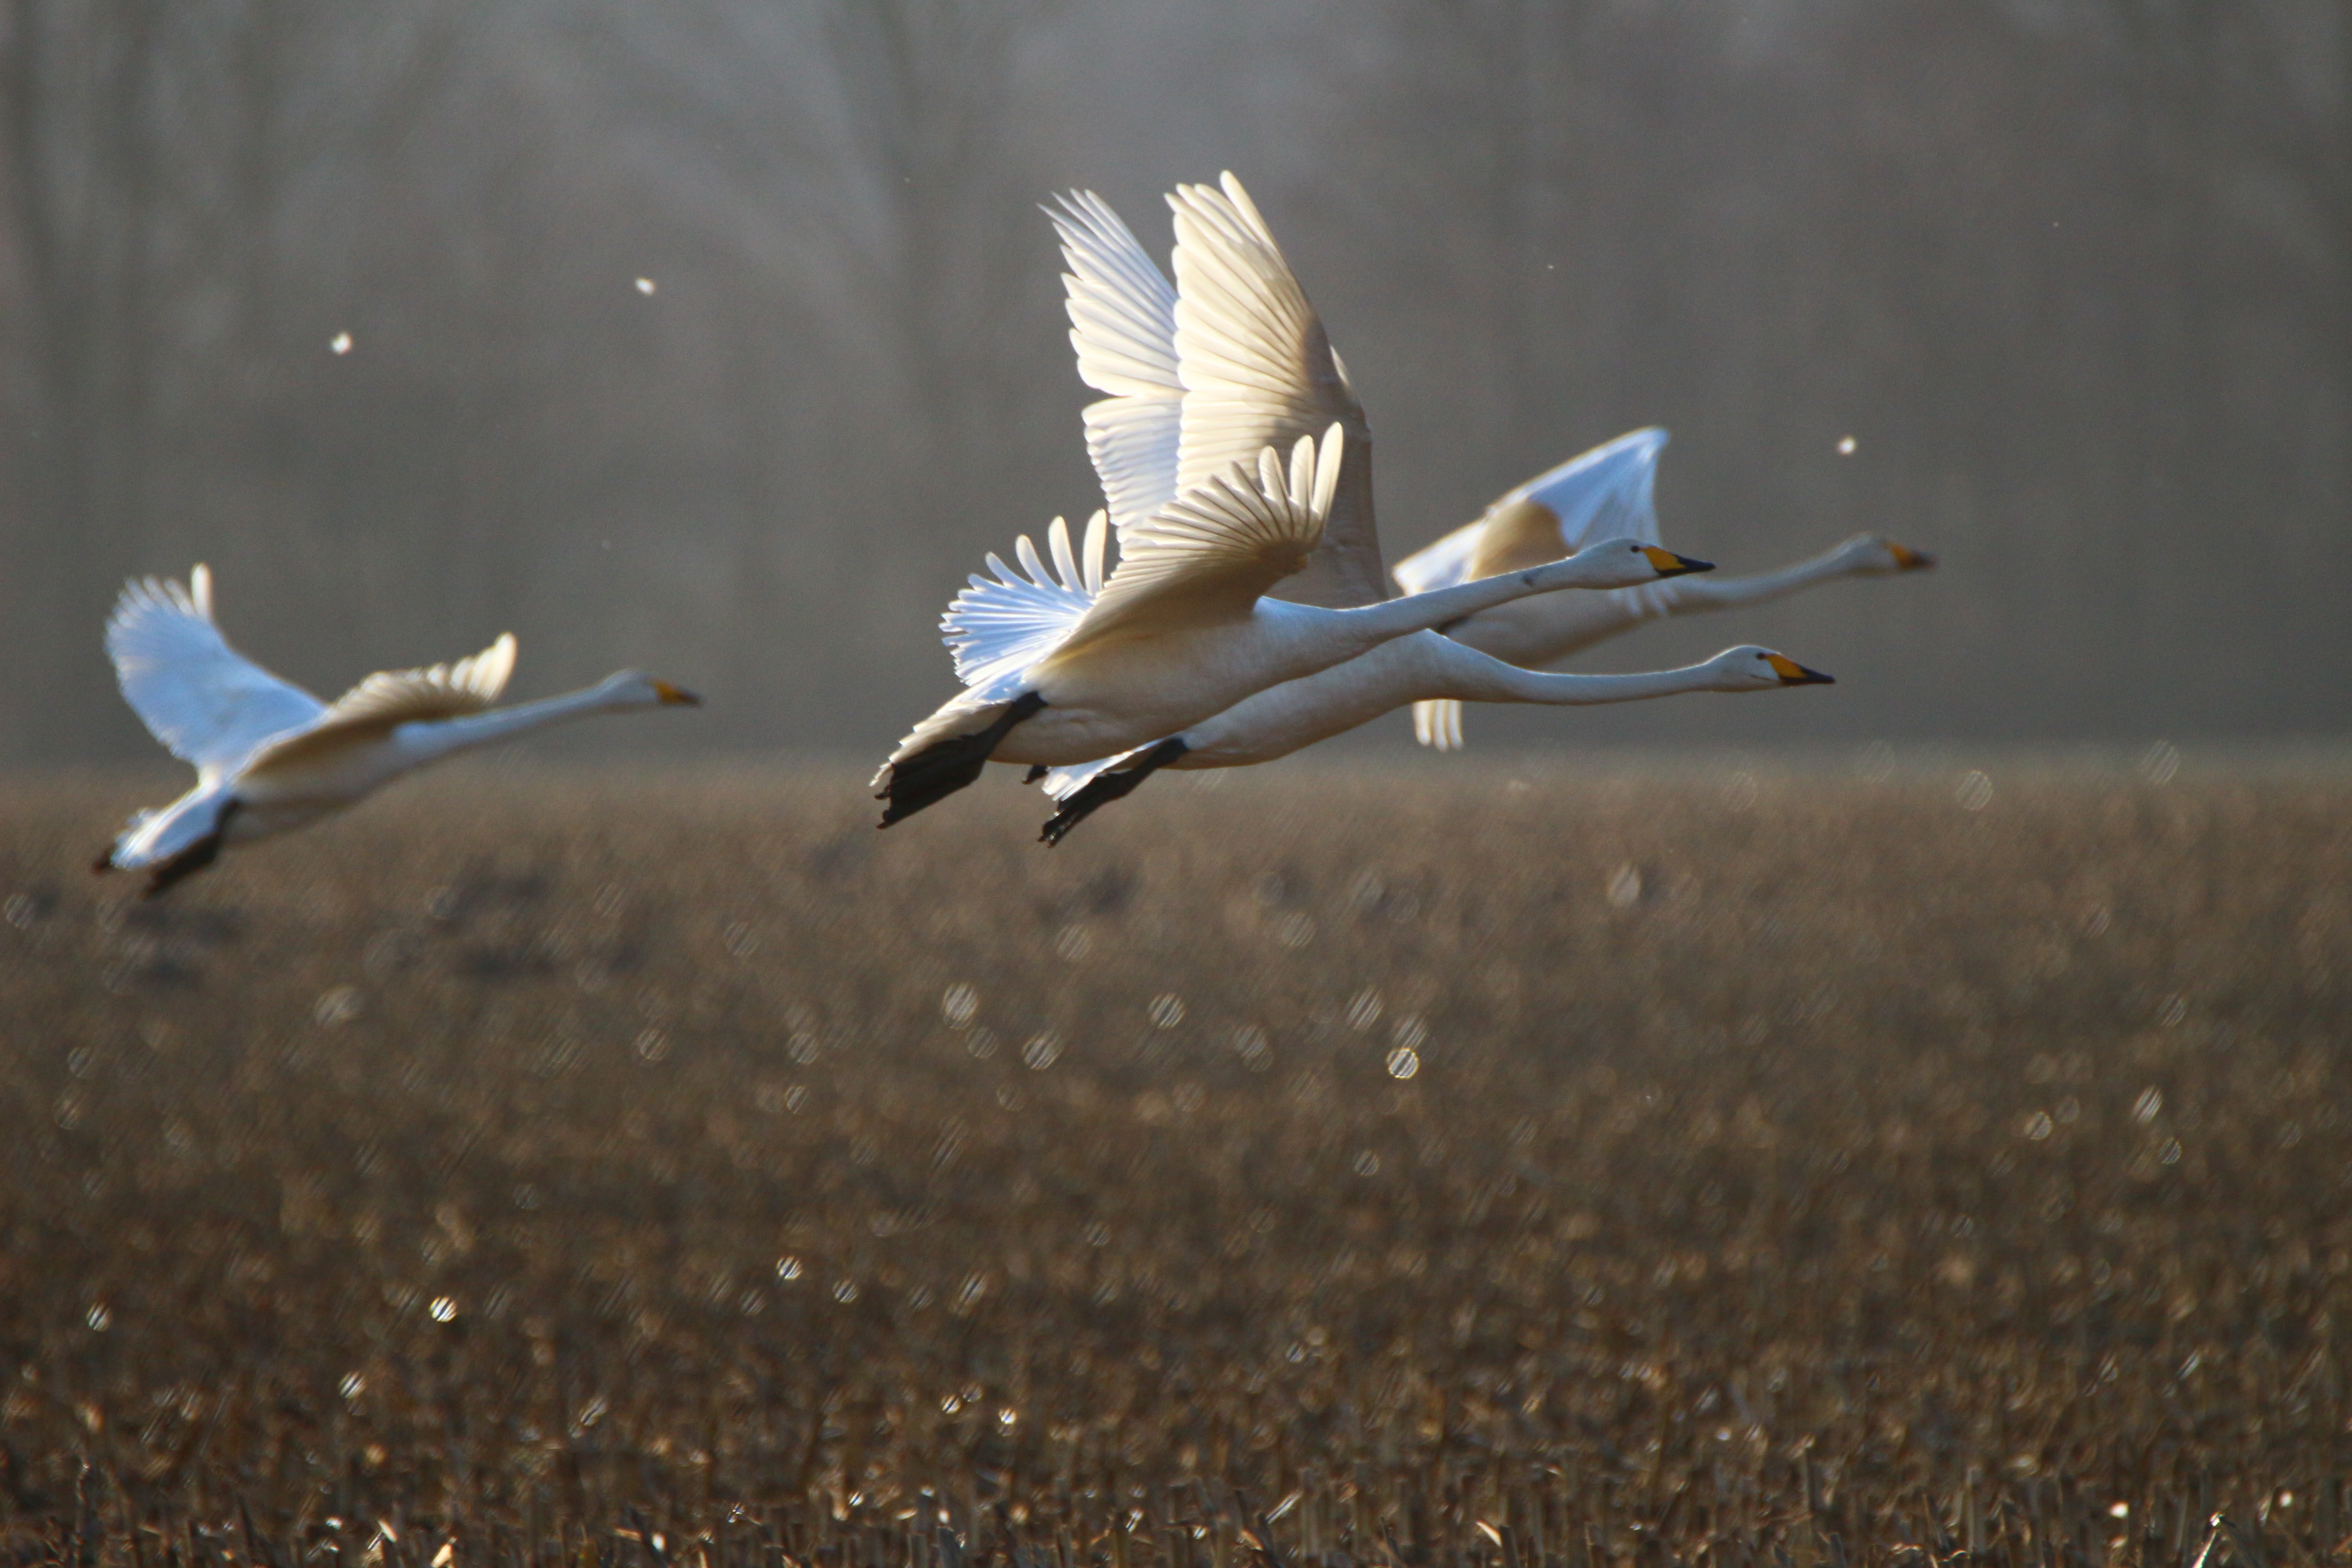
bird, wing, field, flight, fauna, birds, swan, duck, swans, goose, vertebrate, waterfowl, water bird, arable, migratory bird, whooper swan, ducks geese and swans, crane like bird